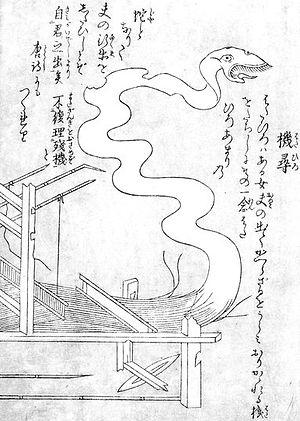
Konjaku hyakki shūi est le troisième livre de l'artiste japonais Toriyama Sekien de la série Gazu Hyakki Yagyō, publié ca. 1781. Ces ouvrages sont des bestiaires surnaturels, collections de fantômes, d'esprits, d'apparitions et de monstres, dont beaucoup proviennent de la littérature, du folklore et d'autres arts japonais. Ces œuvres ont exercé une profonde influence sur l'imagerie yōkai ultérieure au Japon.